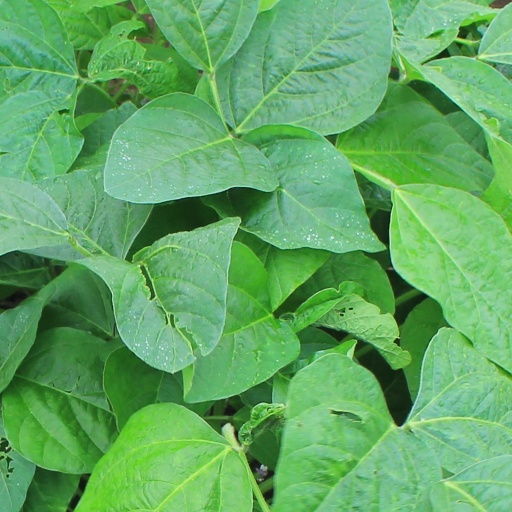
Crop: soybean